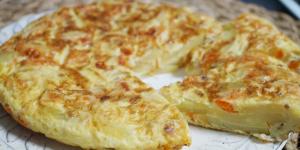
tortilla de calabaza